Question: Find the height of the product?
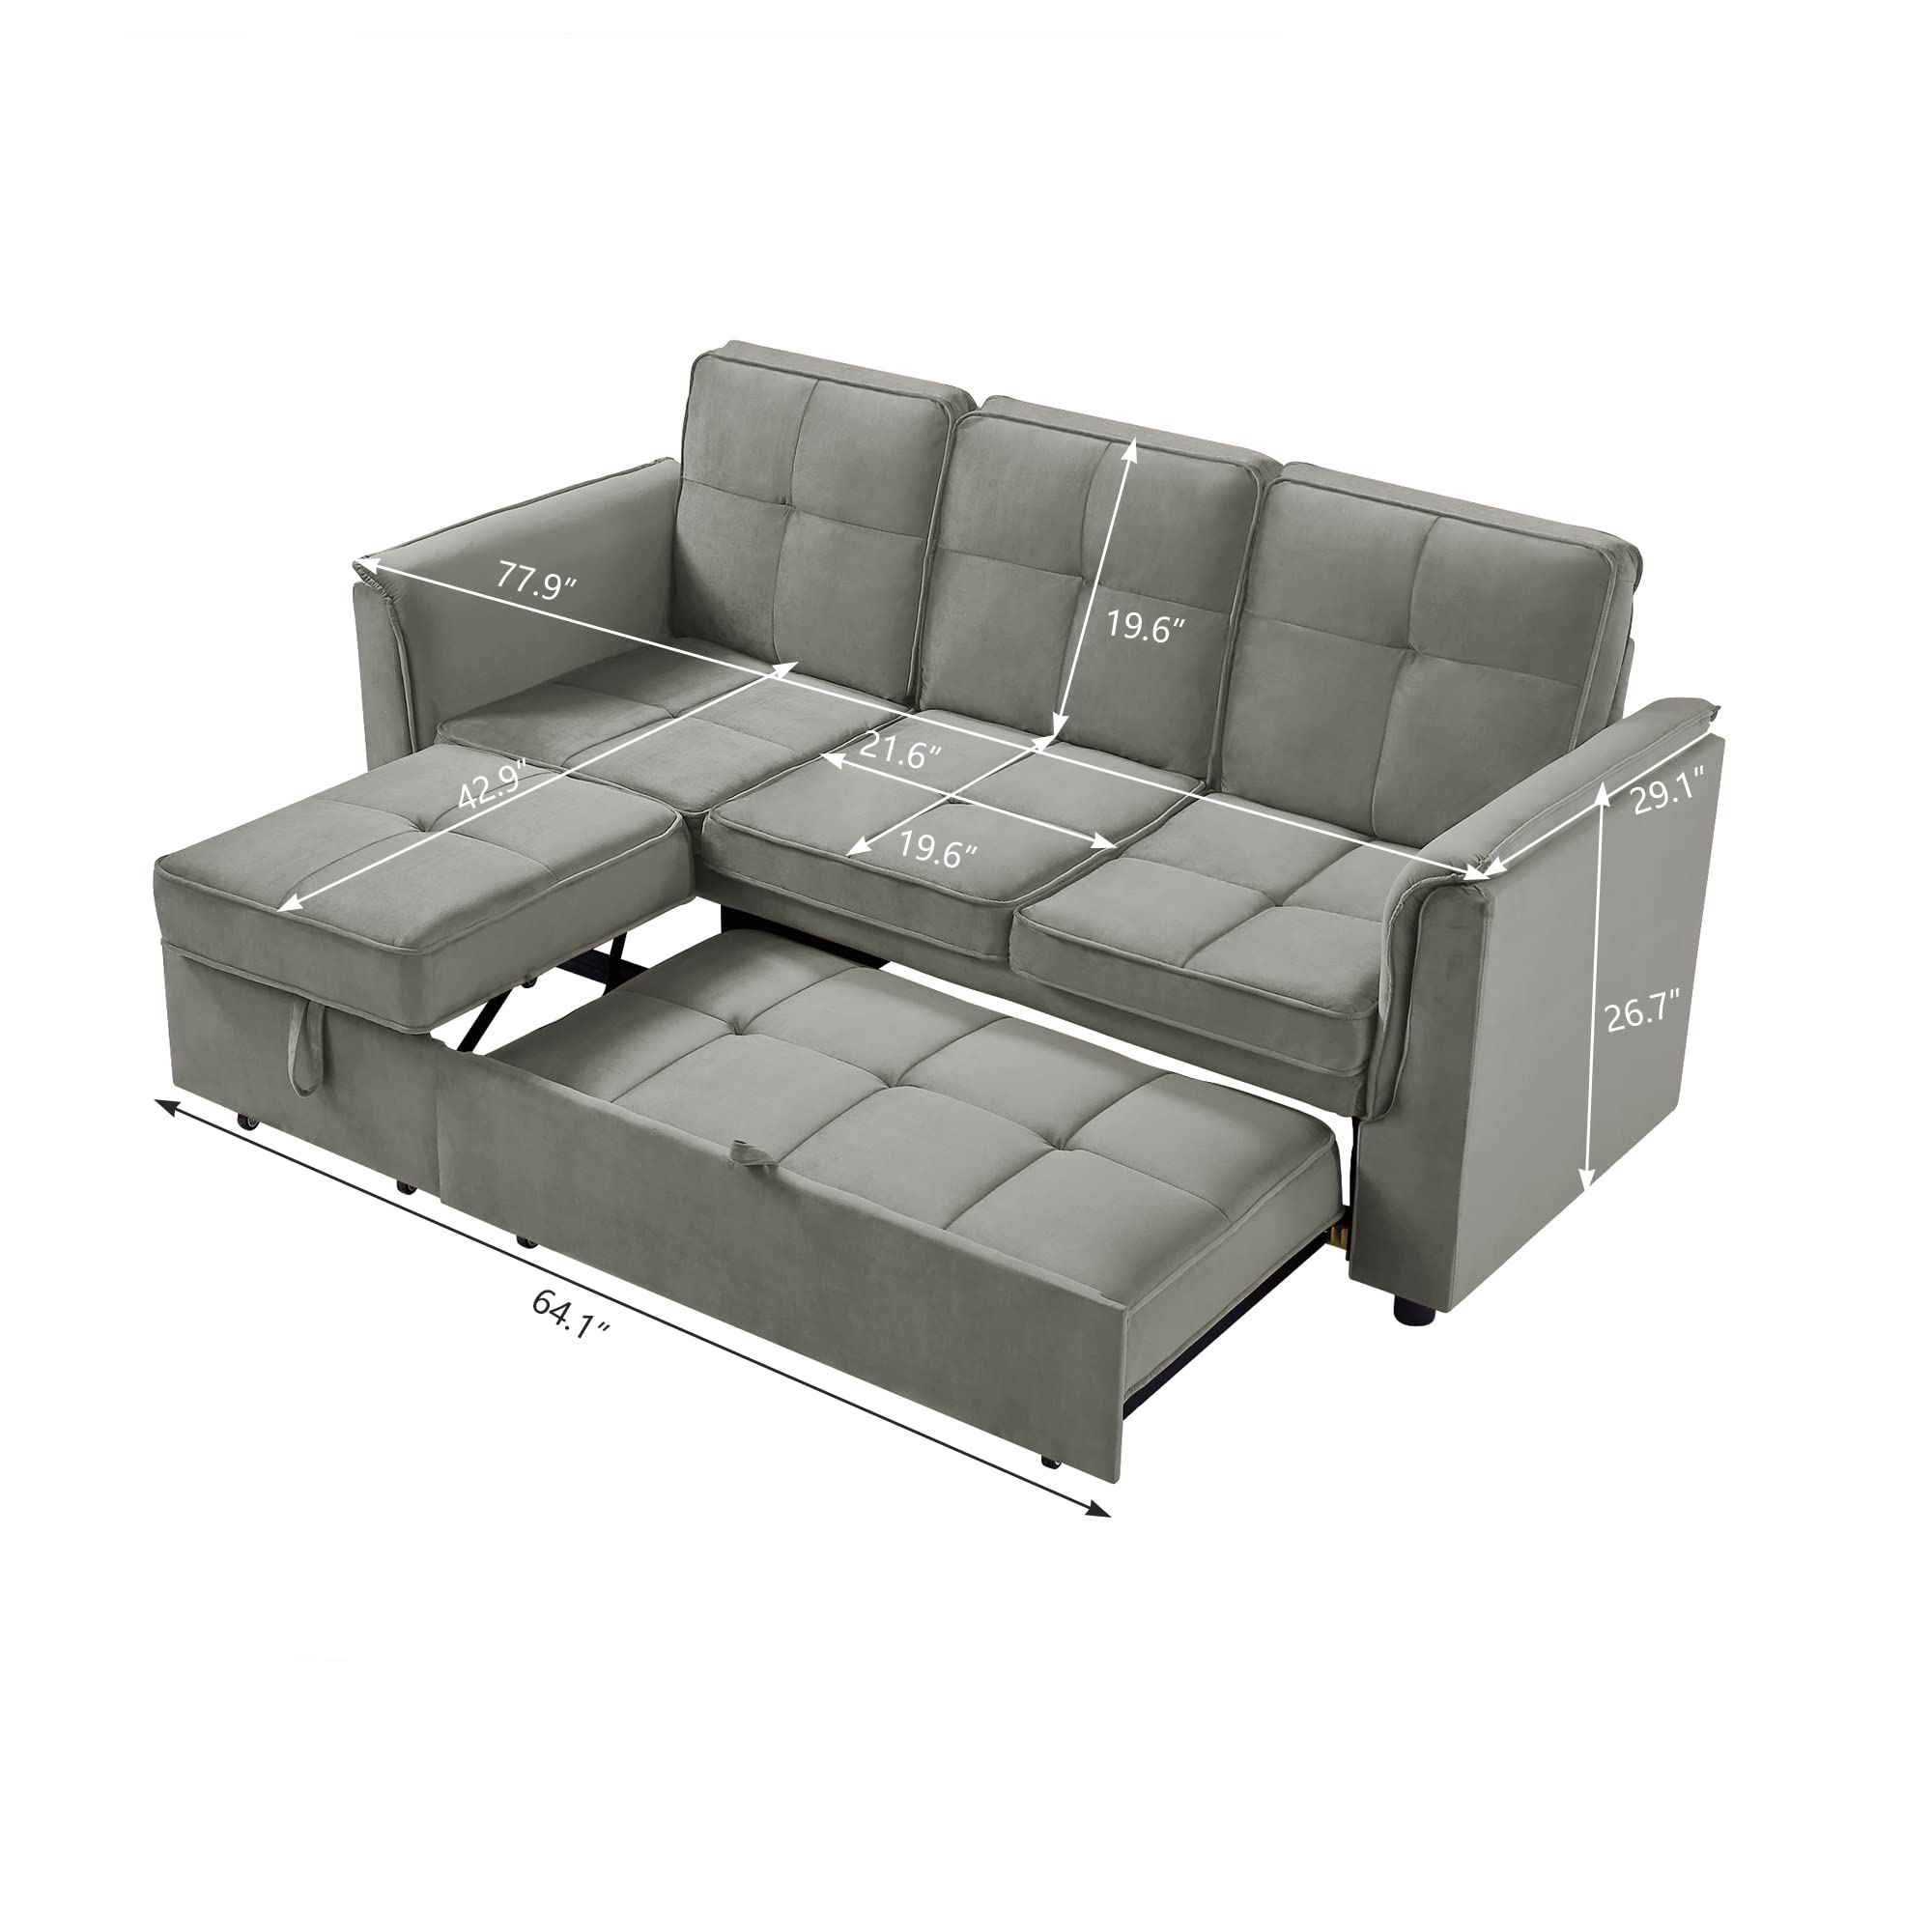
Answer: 26.7 inch